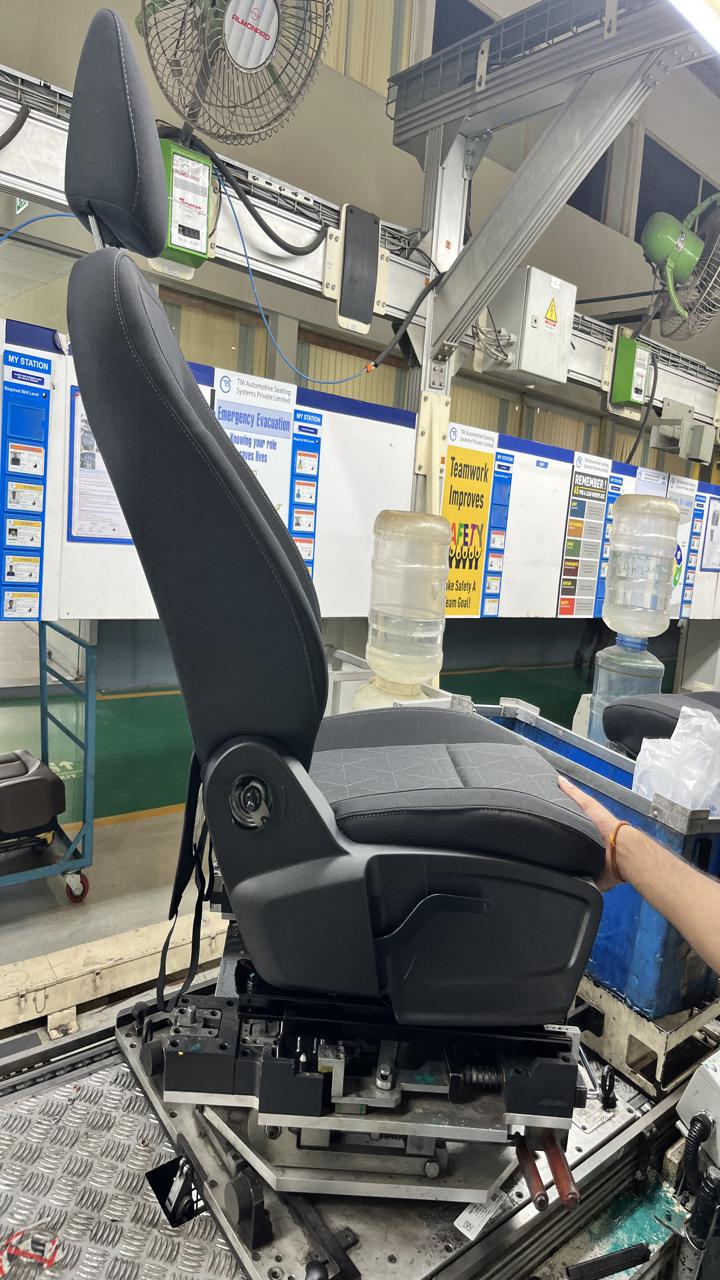
Label: Knob